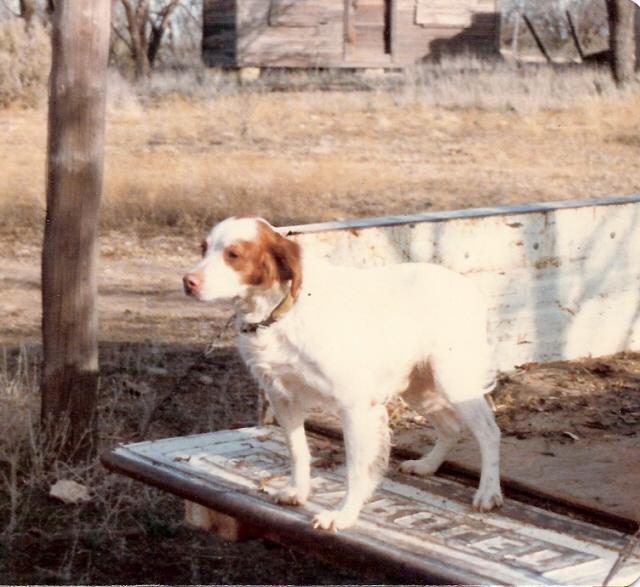
Brittany_spaniel